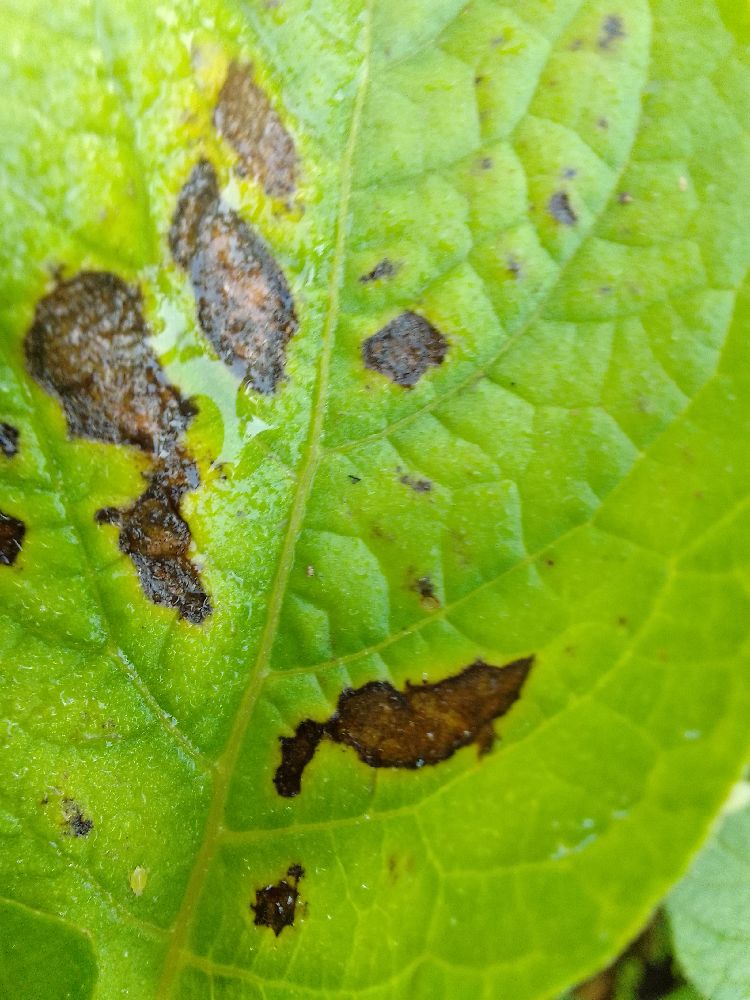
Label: Early blight